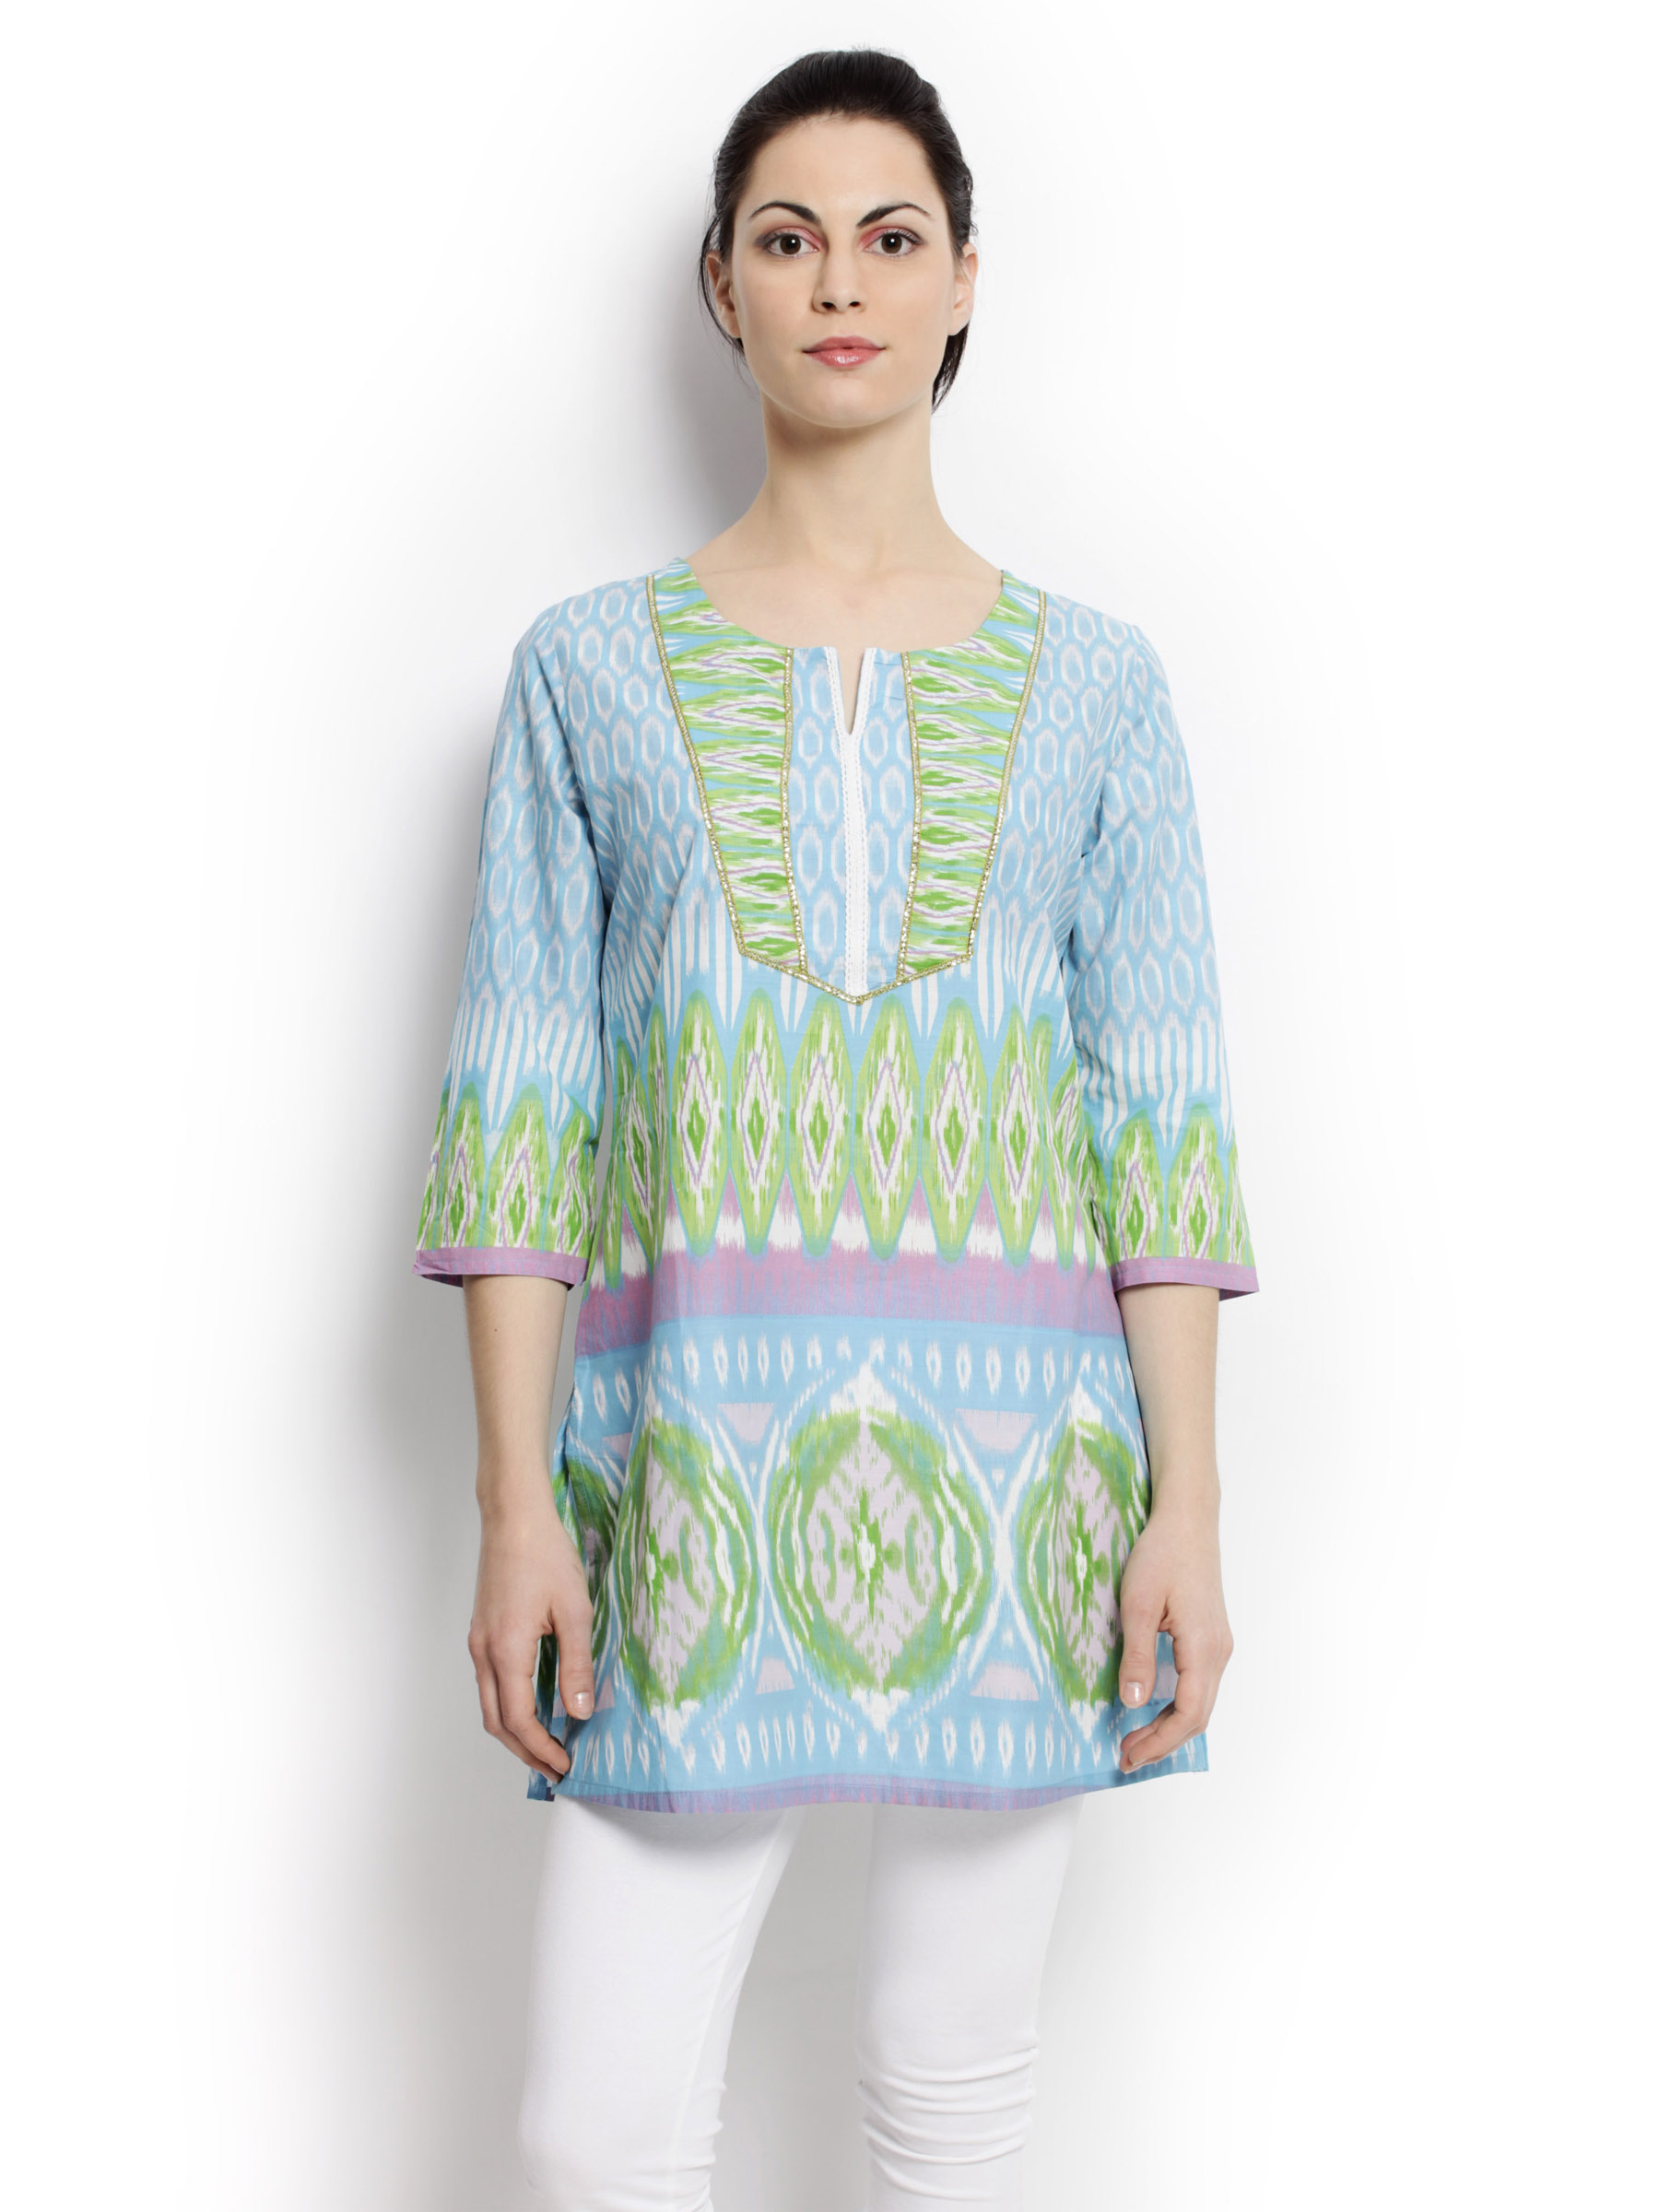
Global Desi Women Printed Blue Kurti
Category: Apparel / Topwear / Kurtis
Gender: Women
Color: Blue
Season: Summer 2011
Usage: Ethnic